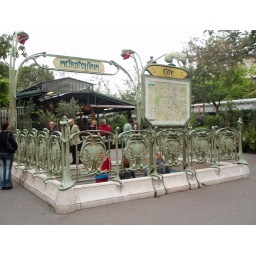
Ver de gris railings and sign near the flower market.